Painting

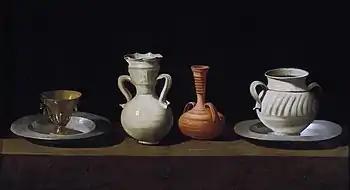
Francisco de Zurbarán, "Still Life with Pottery Jars" (1636), oil on canvas, 46 x 84 cm, Museo del Prado, Madrid

Pastel is a painting medium in the form of a stick, consisting of pure powdered pigment and a binder. The pigments used in pastels are the same as those used to produce all colored art media, including oil paints; the binder is of a neutral hue and low saturation. The color effect of pastels is closer to the natural dry pigments than that of any other process. Because the surface of a pastel painting is fragile and easily smudged, its preservation requires protective measures such as framing under glass; it may also be sprayed with a fixative. Nonetheless, when made with permanent pigments and properly cared for, a pastel painting may endure unchanged for centuries. Pastels are not susceptible, as are paintings made with a fluid medium, to the cracking and discoloration that result from changes in the color, opacity, or dimensions of the medium as it dries.